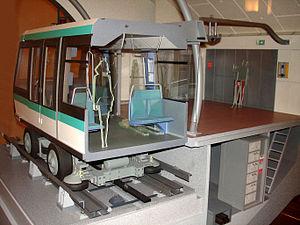
Coupe d'une station de la ligne 14 du métro de Paris, musée des Arts et Métiers, Paris, France.
La ligne 14 du métro de Paris est l'une des seize lignes du réseau métropolitain de Paris. Elle relie la station Saint-Lazare à la station Olympiades en traversant le centre de Paris selon une diagonale nord-ouest / sud-est. La ligne est également connue sous son nom de projet : Meteor, rétroacronyme de « MÉTro Est-Ouest Rapide ».